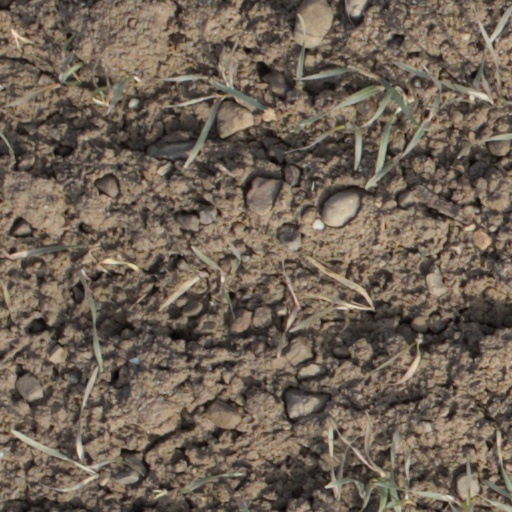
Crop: wheat